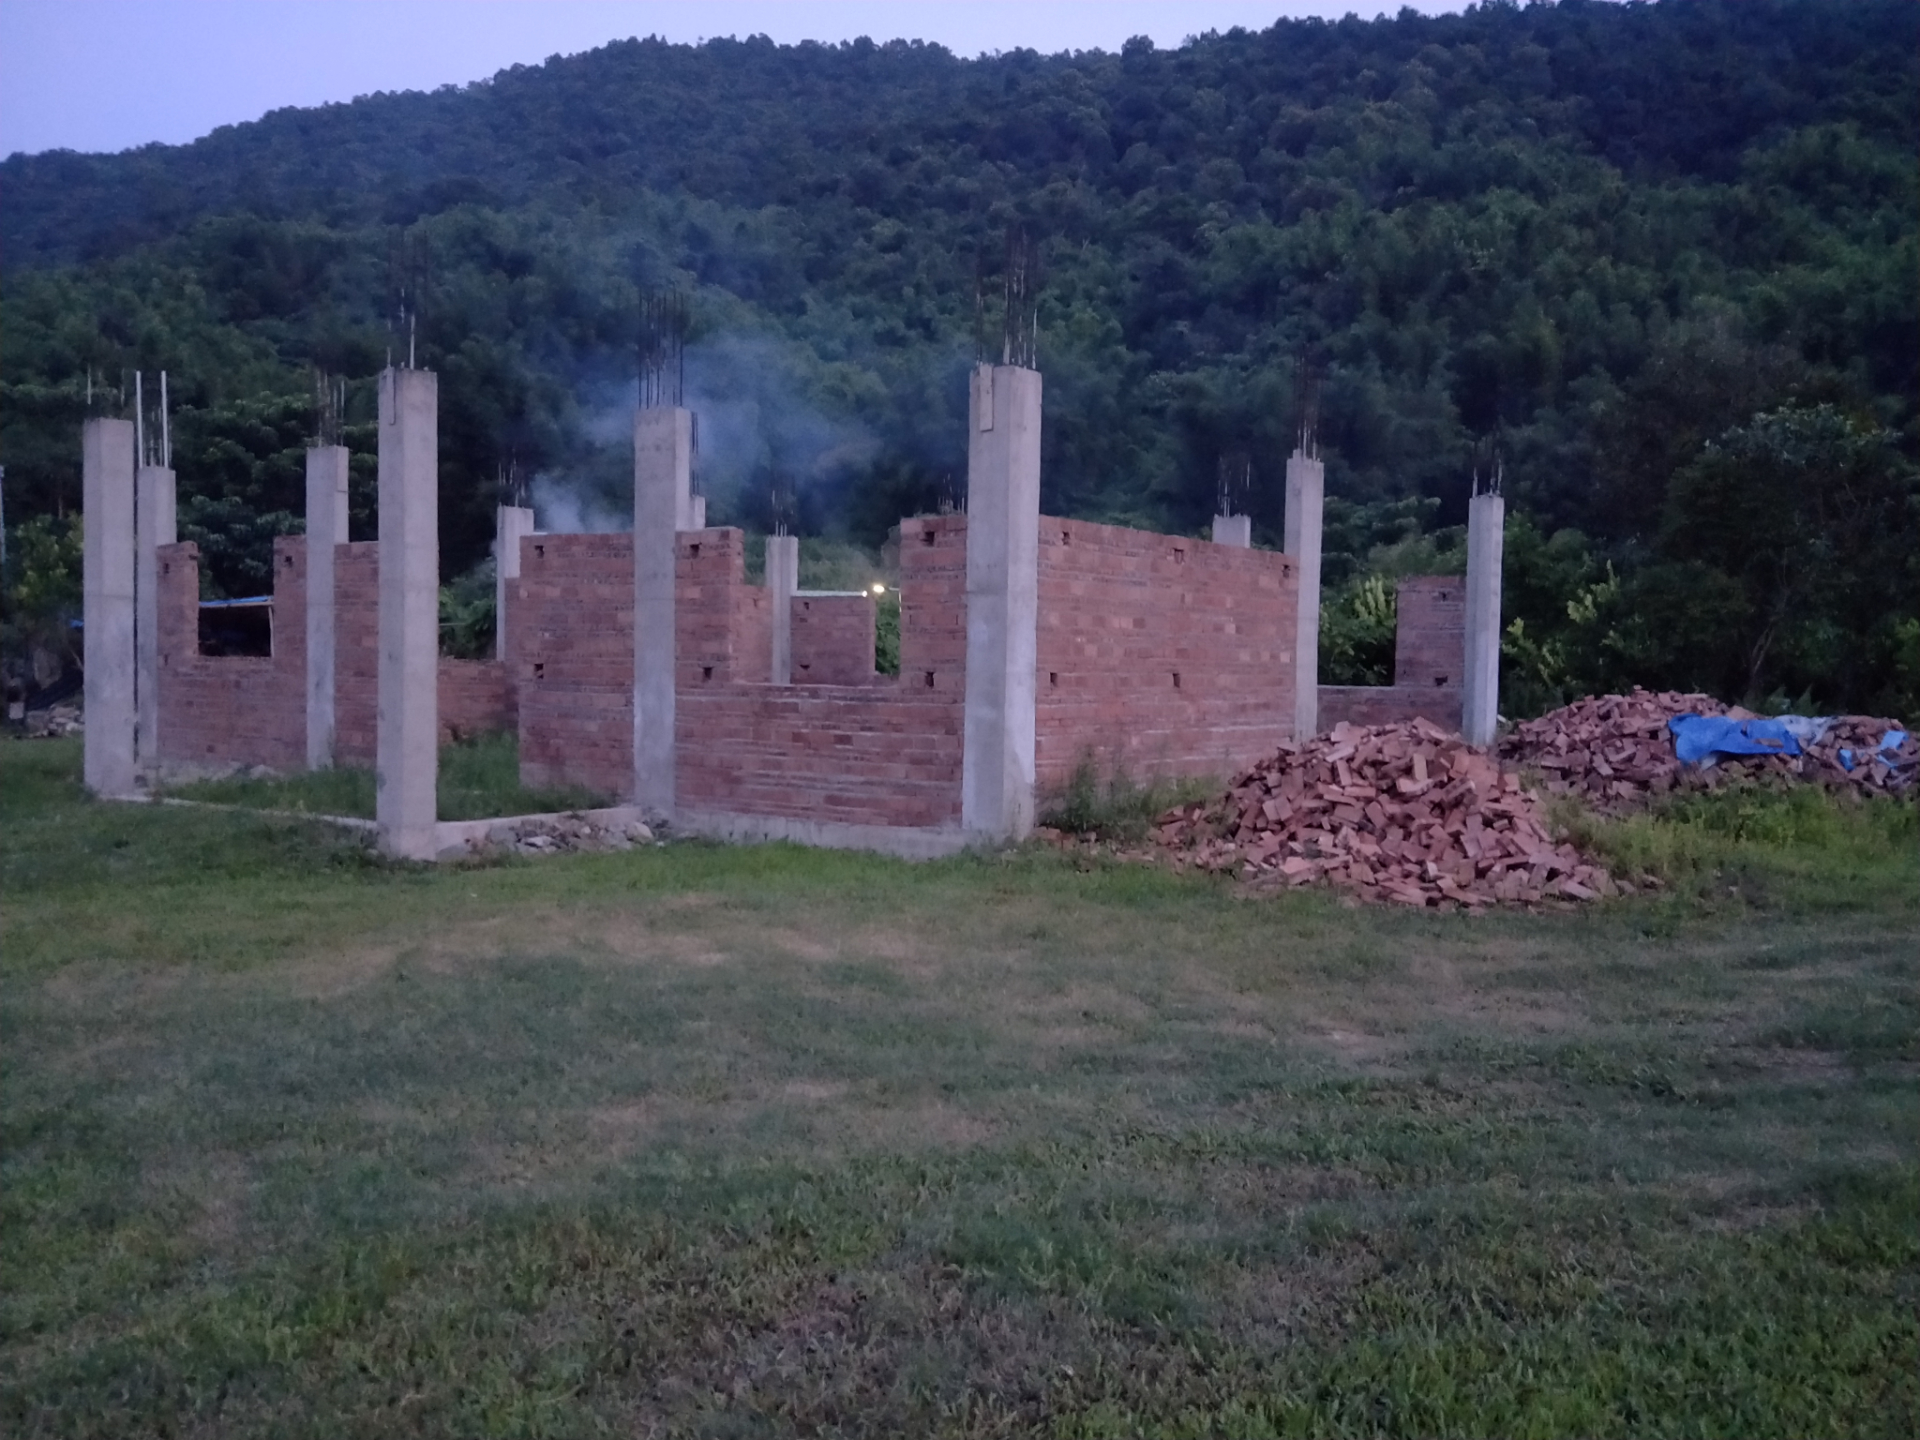
natural, sky, plant, tree, land lot, mountain, highland, grass, natural landscape, landscape, grassland, groundcover, plain, headstone, meadow, hill, cemetery, grave, pasture, prairie, soil, fell, plateau, field, rock, shrub, history, steppe, ancient history, ranch, farm, forest, historic site, memorial, shrubland, yard